Honda Ridgeline (second generation)

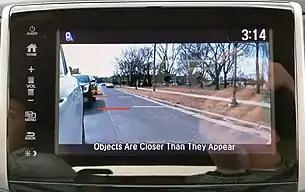
LaneWatch's 80° field of view provides four times more visibility than traditional side-view mirrors; , , and guidelines help driver's judge distance behind the rear bumper assisting lane changes, especially when towing.

Despite these improvements, the second generation Ridgeline does have numerical disadvantages from the first generation, such as: